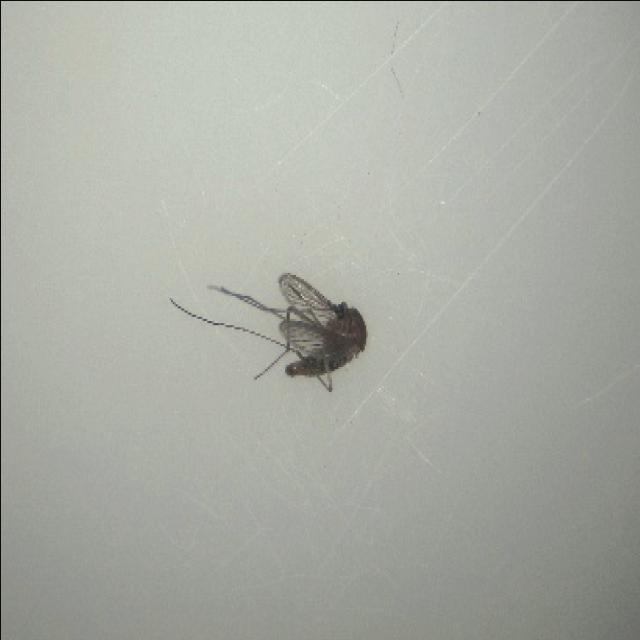
Species: culex_tritaeniorhynchus